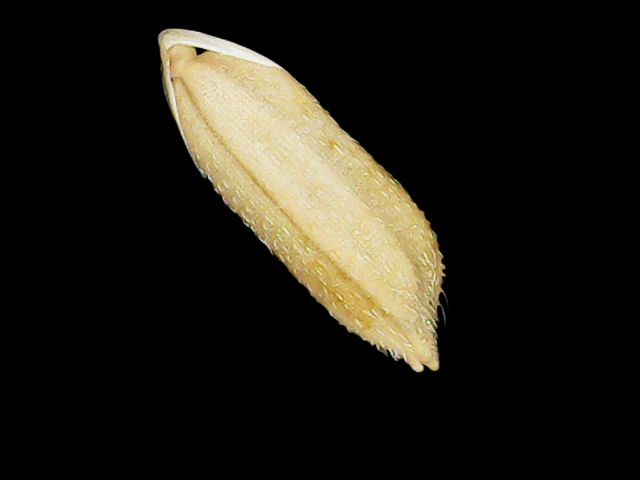
Rice variety: Bd51